Clopton Lloyd-Jones

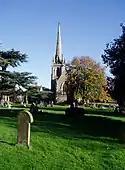
Shrewsbury Cemetery where he is buried (his gravestone not shown).

He was born in Hanwood, Shropshire, the younger son of Charles Lloyd Jones (1828–1901), who was known as the squire of Hanwood, about three miles from Shrewsbury. Like his father, his name was not hyphenated on his birth certificate; while commonly named as Lloyd-Jones in newspaper reports, he was also at other times named as C.A.L. Jones, rarely Clopton Jones.